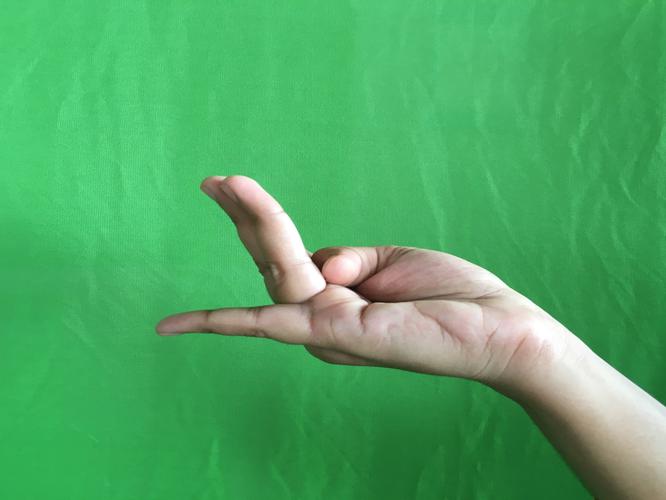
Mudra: Chaturam
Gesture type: single_hand